Historiography of early Christianity

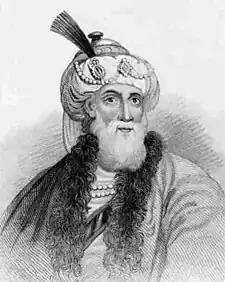
The romanticized engraving of Flavius Josephus appearing in William Whiston's translation of his works.

The works of Josephus provide crucial information about the First Jewish-Roman War and are also important literary source material for understanding the context of the Dead Sea Scrolls and late Temple Judaism. Josephus includes information about individuals, groups, customs and geographical places. His writings provide a significant, extra-Biblical account of the post-Exilic period of the Maccabees, the Hasmonean dynasty, and the rise of Herod the Great. He makes references to the Sadducees, Jewish High Priests of the time, Pharisees and Essenes, the Herodian Temple, Quirinius' census and the Zealots, and to such figures as Pontius Pilate, Herod the Great, Agrippa I and Agrippa II, John the Baptist, James the brother of Jesus, and a pair of disputed and undisputed references to Jesus (for more see Josephus on Jesus). He is an important source for studies of immediate post-Temple Judaism and the context of early Christianity.